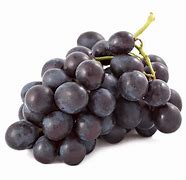
Label: Grapes